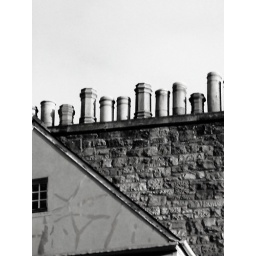
Chimney pots again but in black and white :)